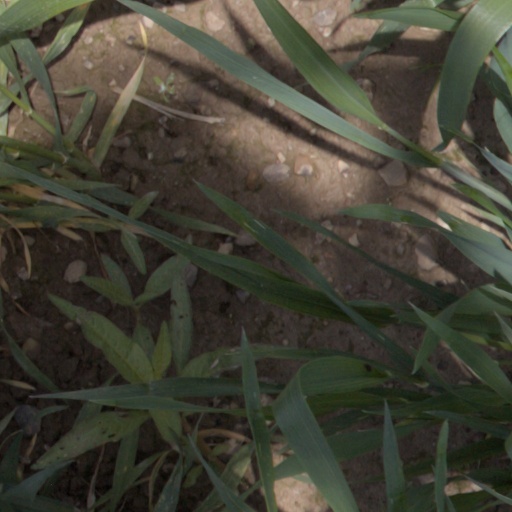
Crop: wheat